Kangaroo pocket

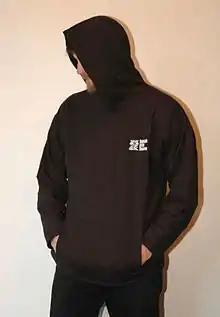
Kangaroo Pocket

A kangaroo pocket is a type of pocket, usually featured on hoodies and sweatshirts, that is large enough to fit both hands into. The pocket has an opening on either side of the garment, with no divider between the two sides. Other names for it include muff pocket and hoodie pocket.